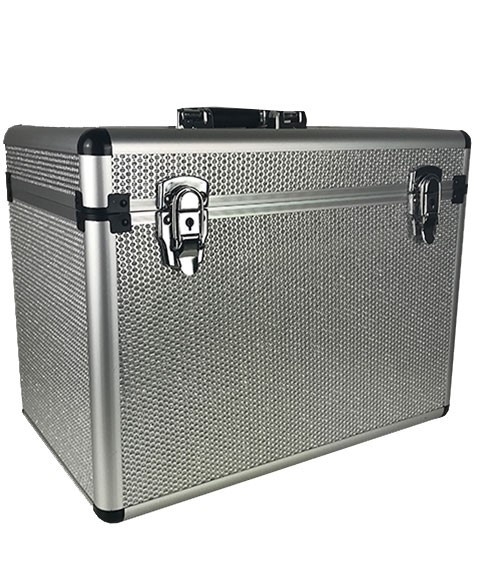
DMI Professional Products DMI Aluminium Carry Case
Brand: DMI Professional Products
Category: Luggage & Bags > Train Cases